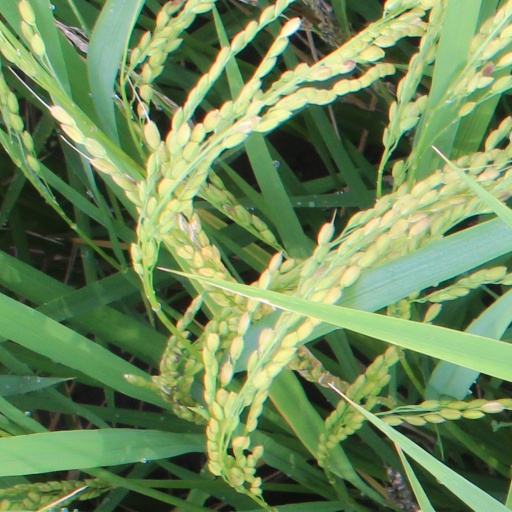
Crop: rice